Opus 300

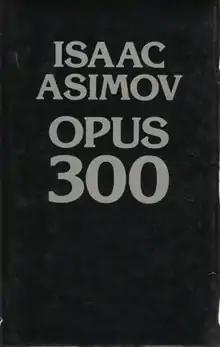
Cover of the 1985 UK hardback edition

Opus 300 is a collection by American writer and scientist Isaac Asimov. It was published by Houghton Mifflin in the United States in 1984, and by Robert Hale Ltd in the United Kingdom in 1985. Asimov chose to celebrate the publication of his three hundredth book by writing about his previous 99 books, including excerpts from short stories and novels, as well as nonfiction articles and books. "Opus 300" also includes nine complete stories, several complete science essays, and one complete essay never before published, "The Forever Generation," which is not available anywhere else.